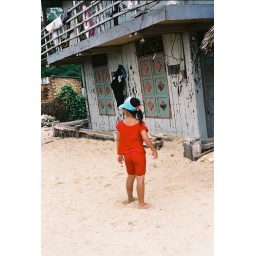
little girl in red